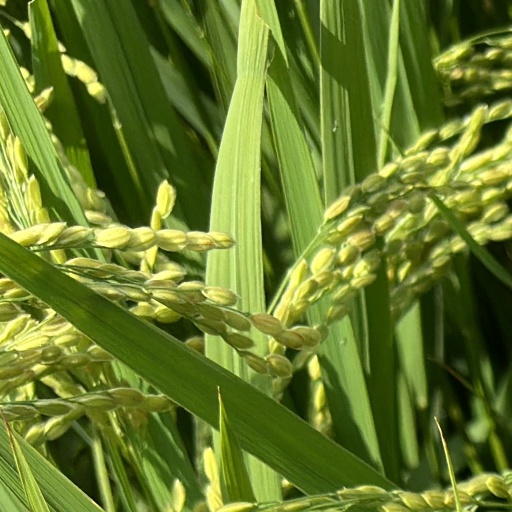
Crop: rice